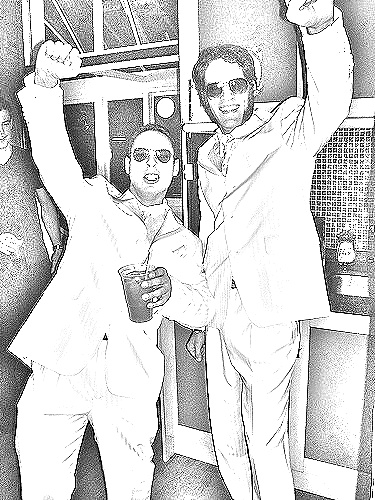
Portrait style: Sketch Portrait